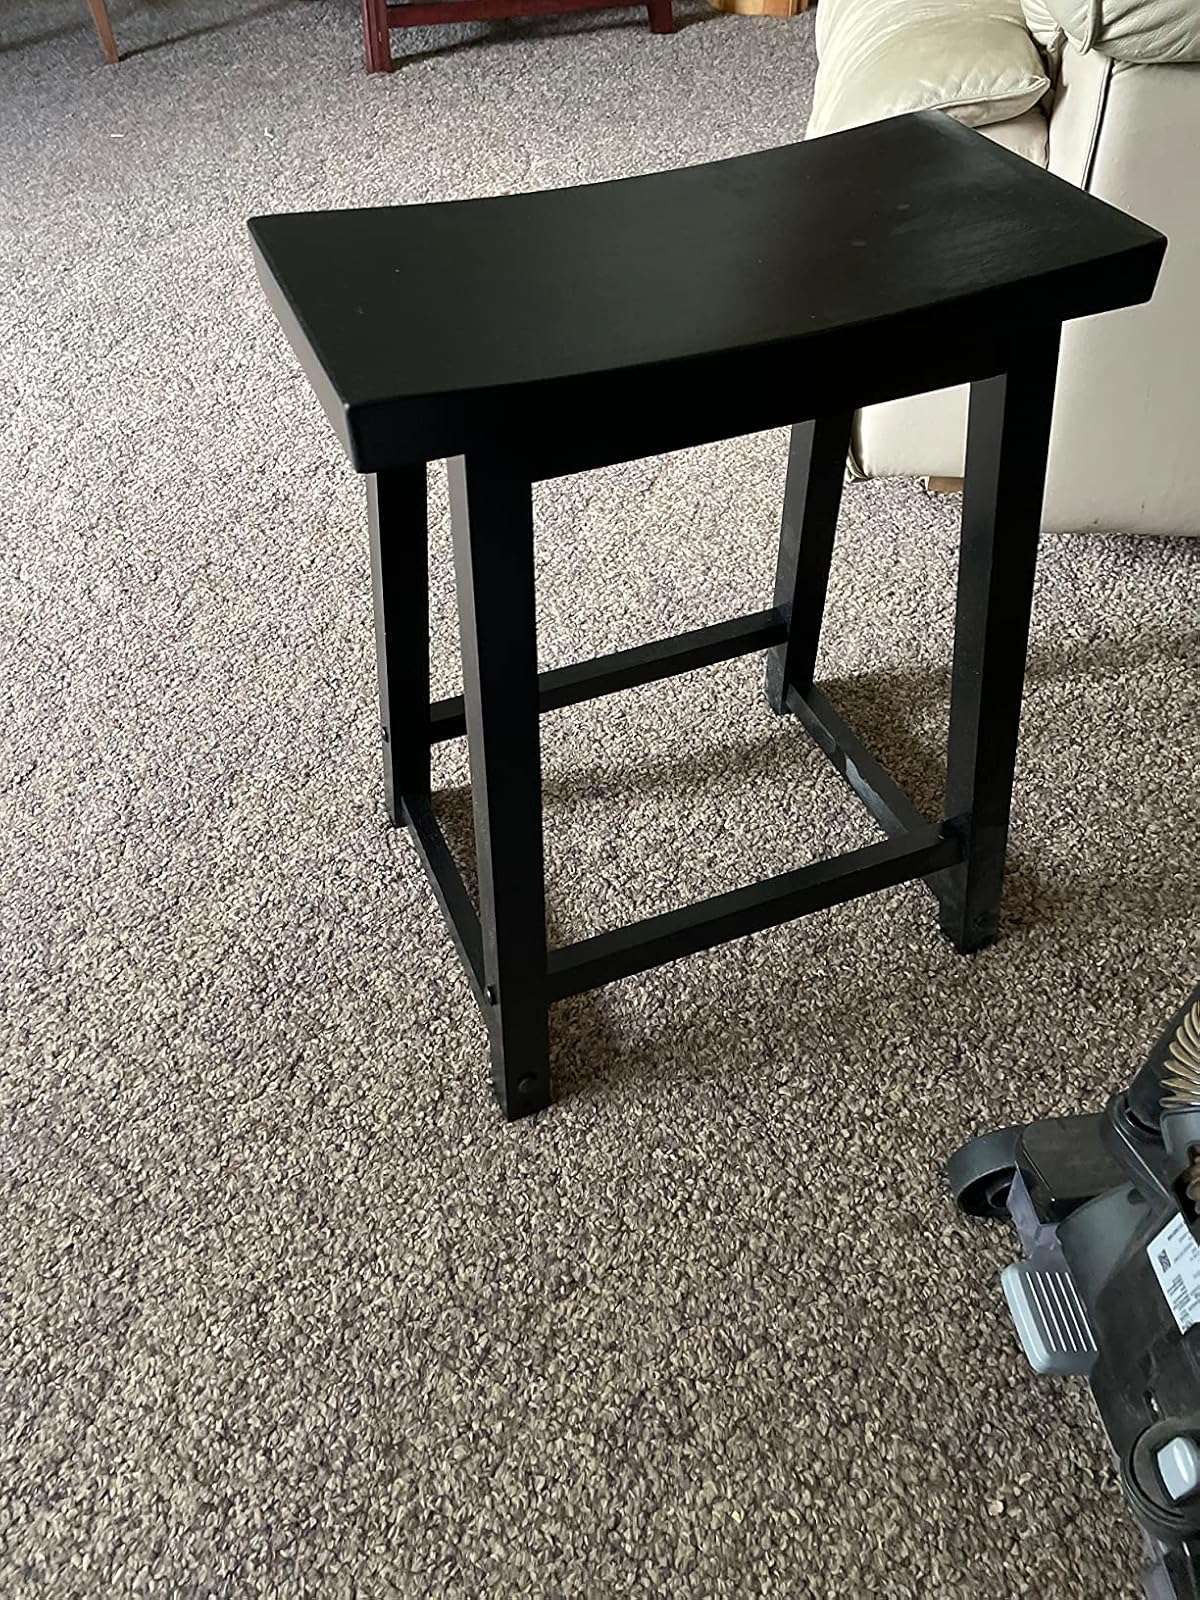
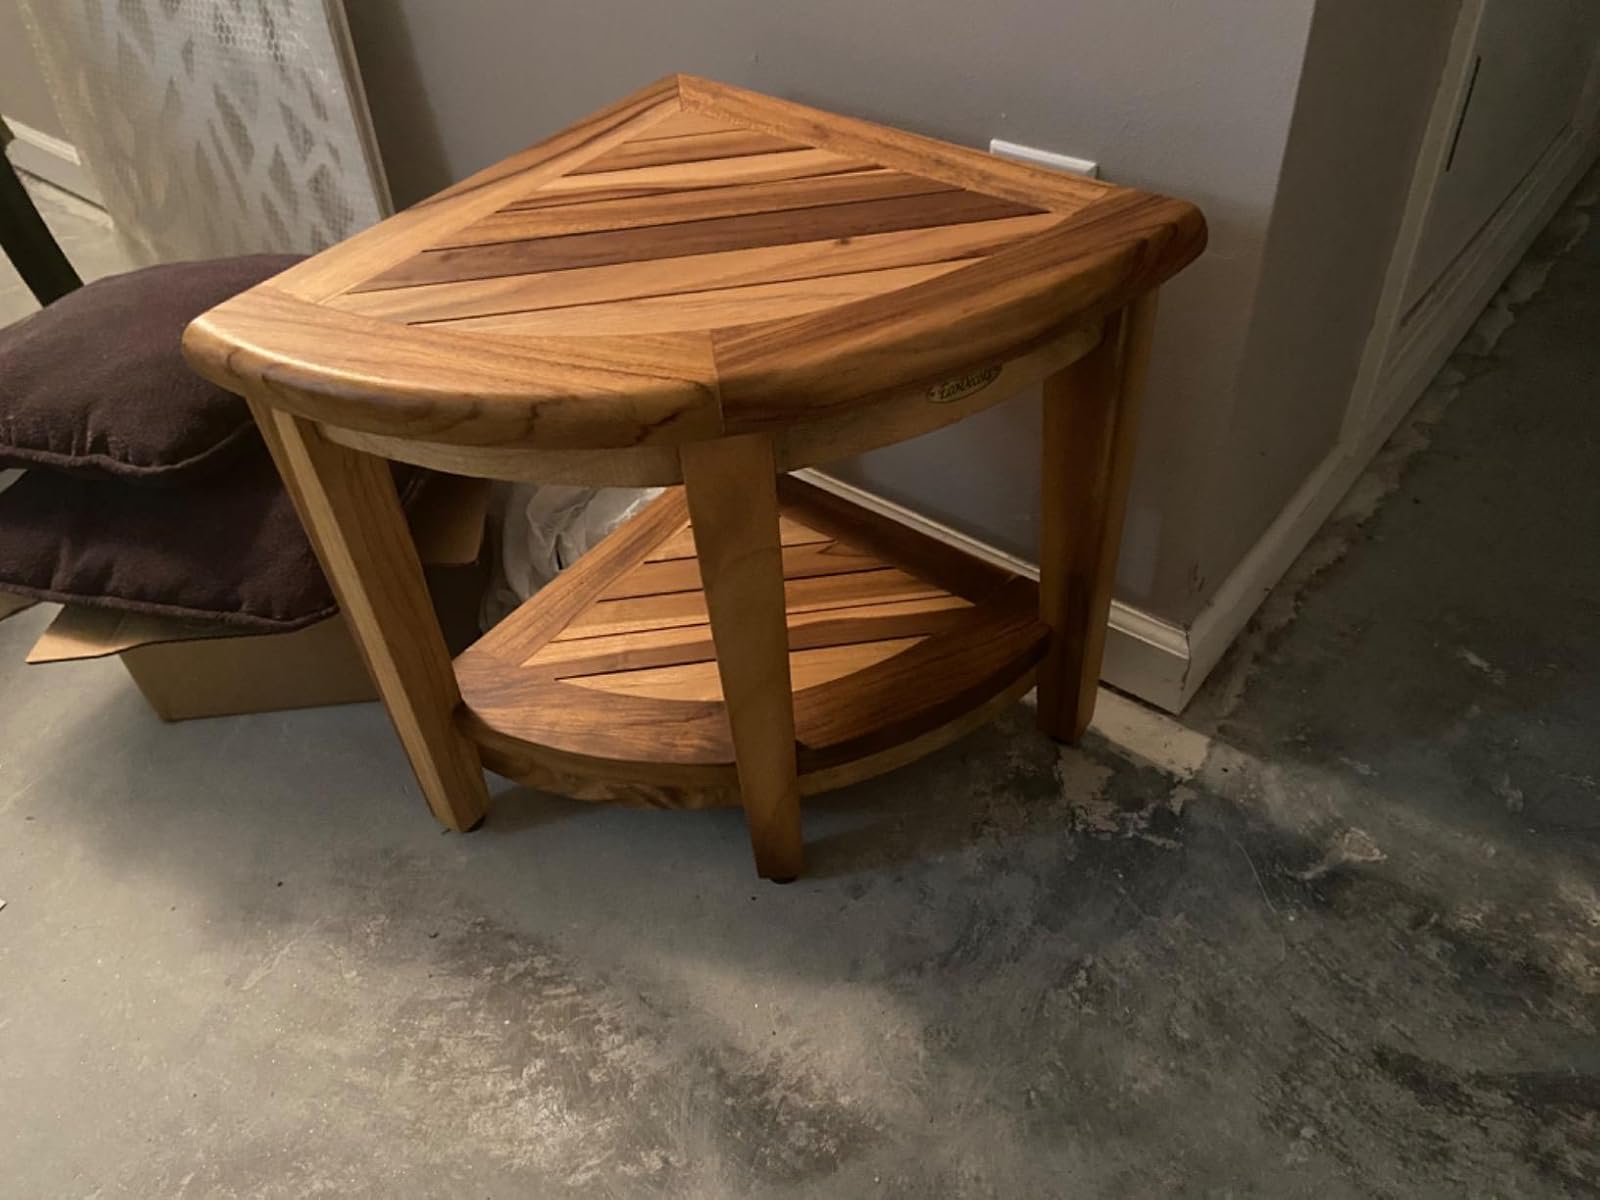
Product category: stool
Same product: no